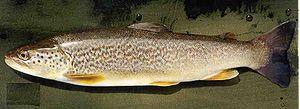
Salmo est un genre de poissons de la famille des salmonidés qui comprend de nombreuses espèces de saumons et de truites de la région Atlantique.